Düsseldorf-Derendorf–Dortmund Süd railway

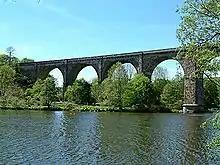
Ruhr Viaduct in Herdecke

The route was very difficult between Vohwinkel and Hagen, particularly in the densely populated Wuppertal area, because the easiest route through the centre of the valleys of the Wupper and Ennepe was already occupied by the trunk section of the BME. Therefore, the railway was built on a slope, requiring complex engineering structures such as viaducts and tunnels, which still influence much the city in the northern districts of Wuppertal. The most famous structure is the imposing Ruhr Viaduct in Herdecke.